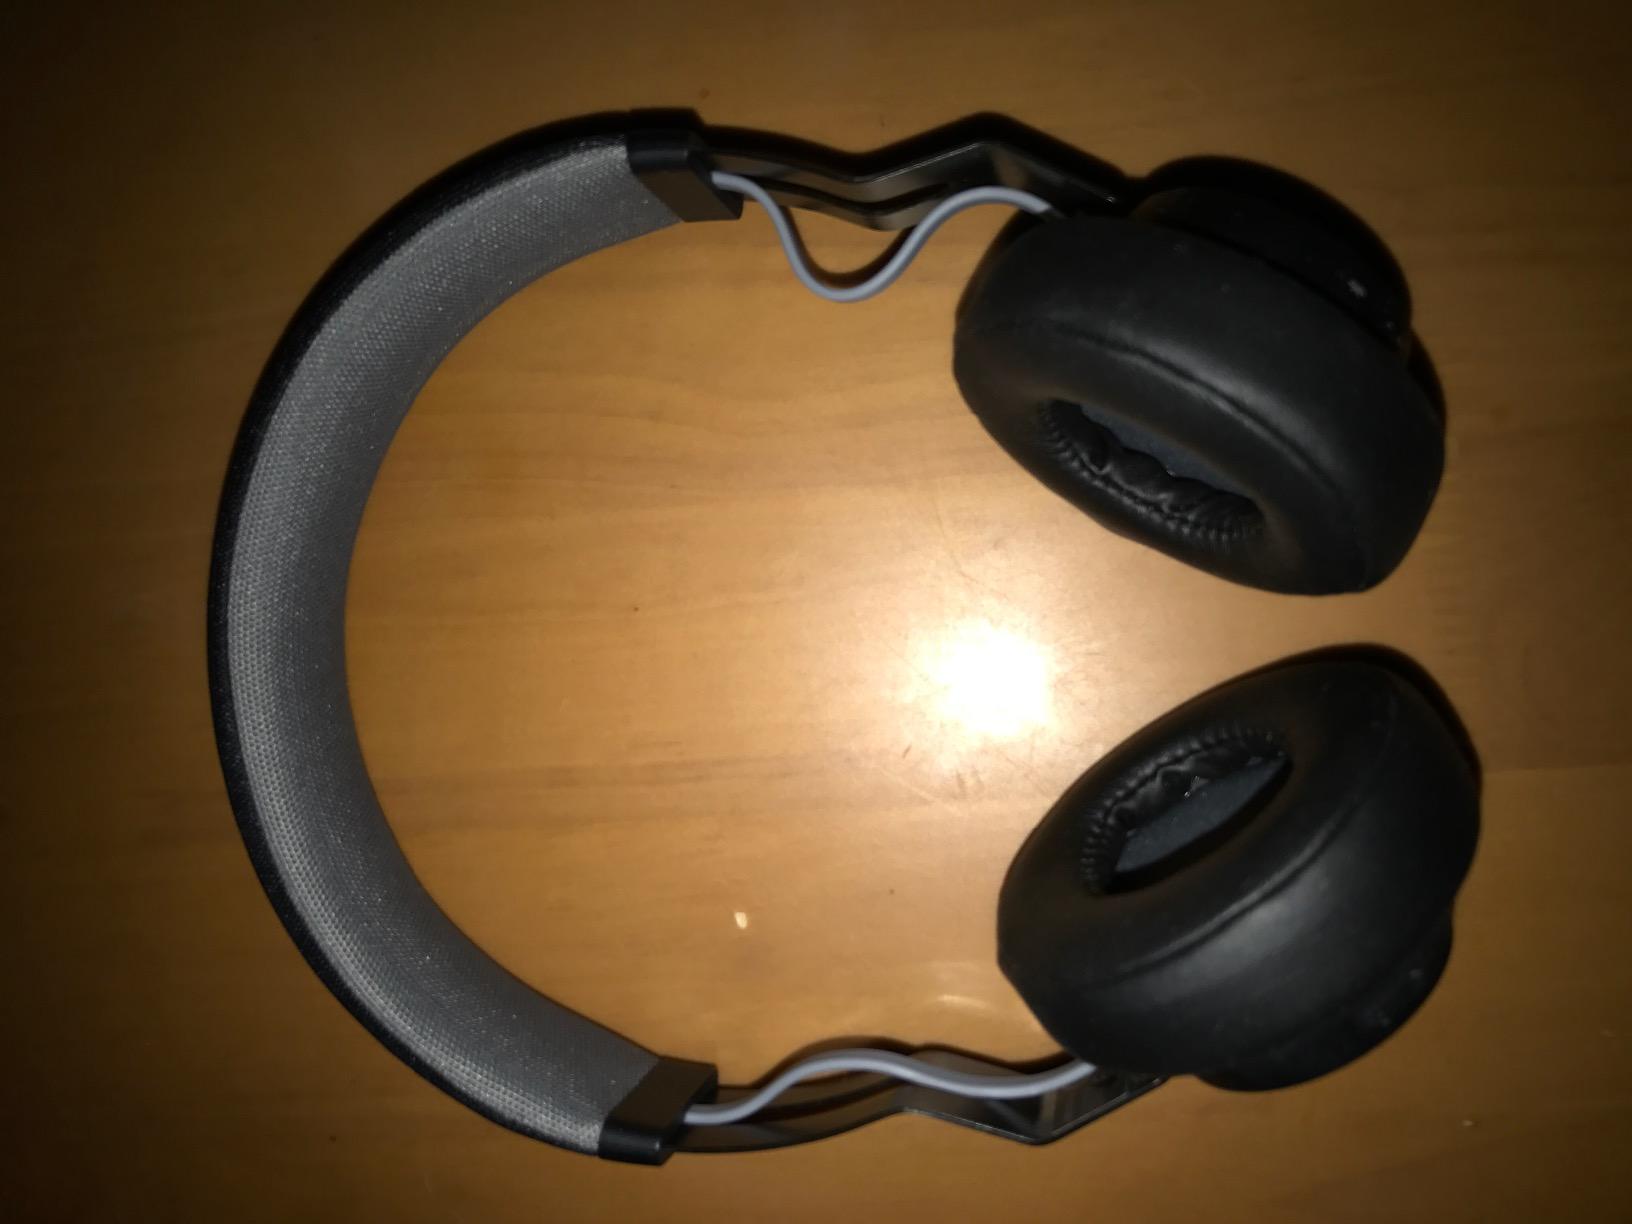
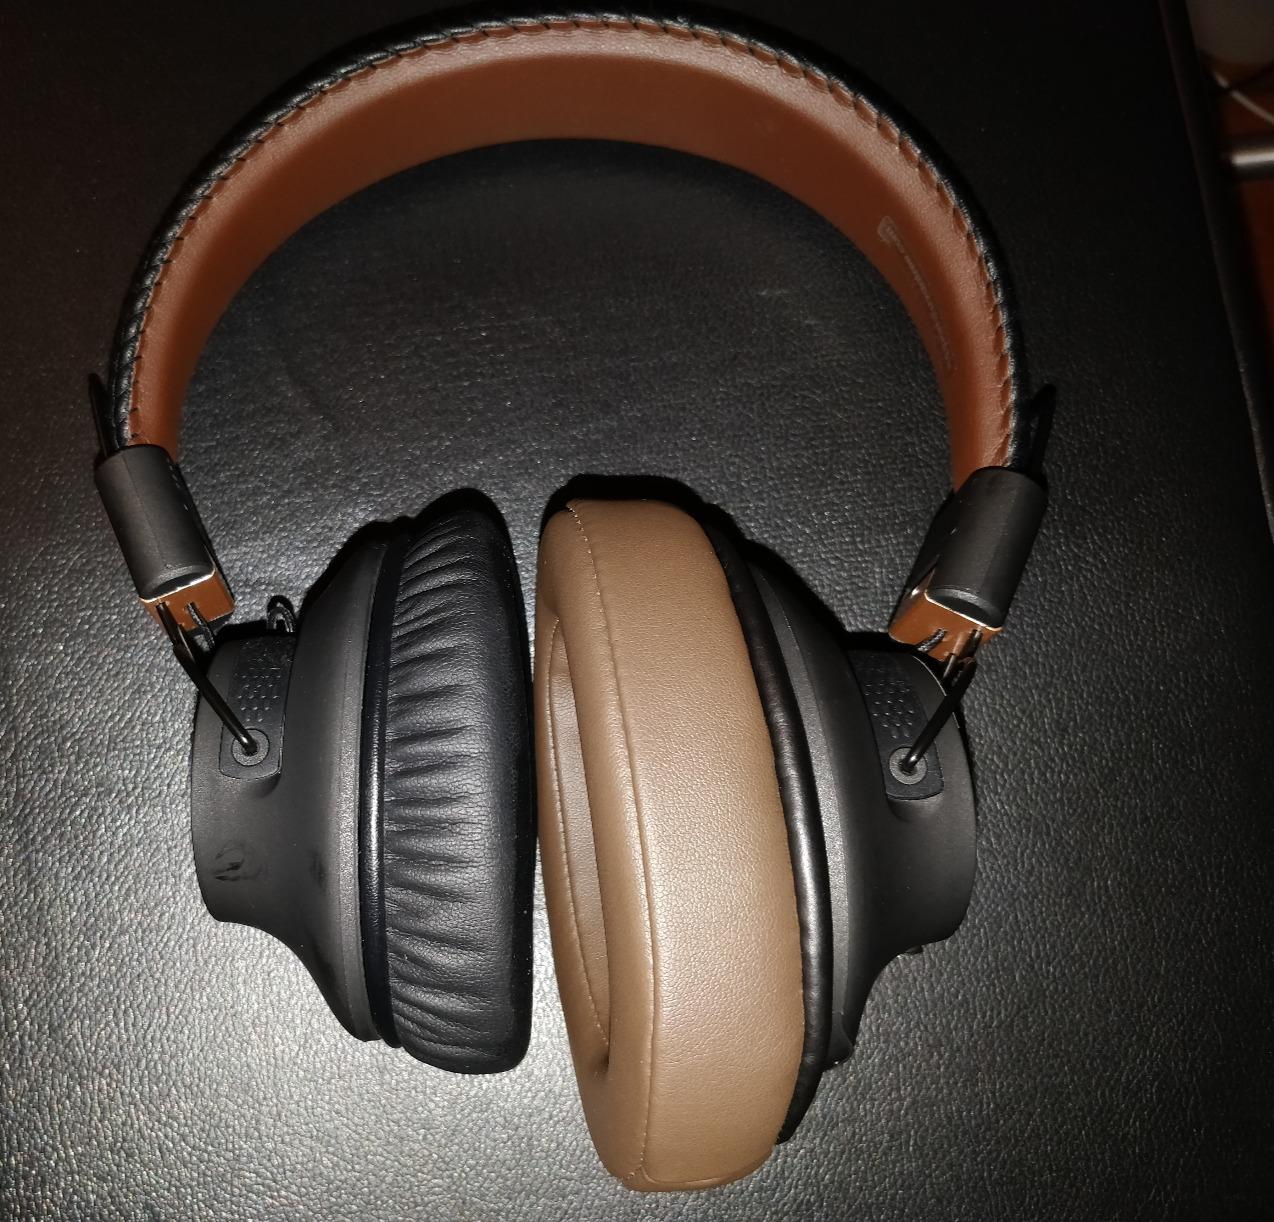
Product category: headphones
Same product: no